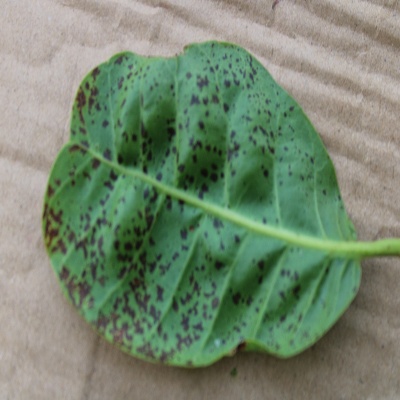
Crop: Cashew
Condition: anthracnose